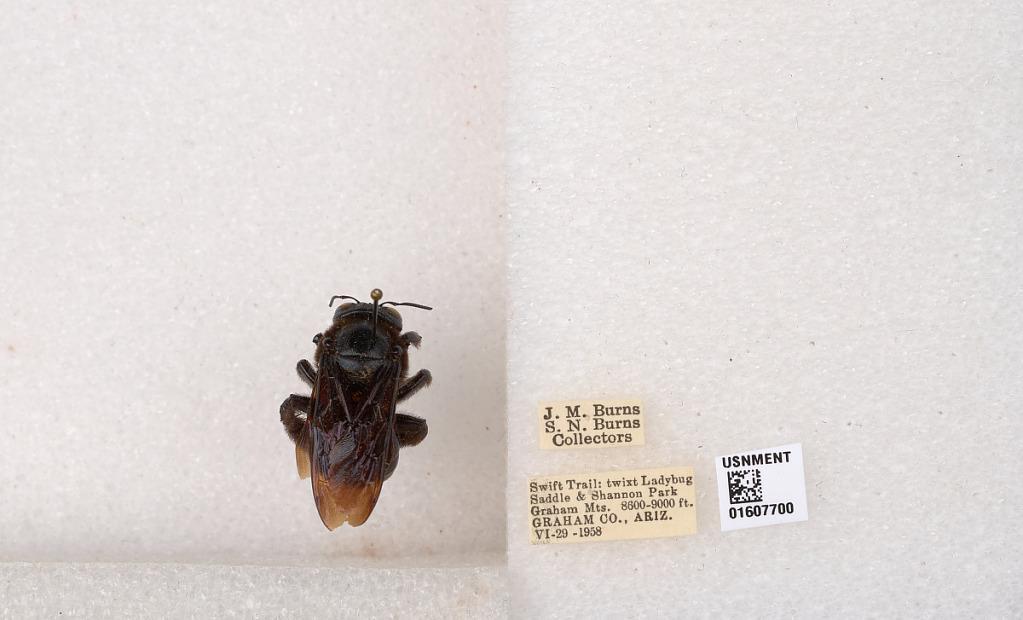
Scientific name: Xylocopa (Xylocopoides) californica arizonensis Cresson
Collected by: S. Burns
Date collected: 1958-6-29
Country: United States
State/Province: Arizona
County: Graham
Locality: Swift Trail, twixt Ladybug Saddle & Shannon Park, Graham Mountains
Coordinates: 32.6354, -109.844